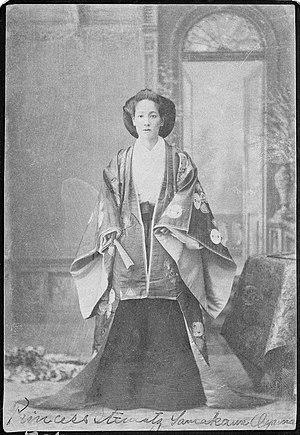
Ōyama Sutematsu, née Yamakawa Sutematsu, est une femme japonaise de l'ère Meiji qui fut une importante figure sociale. Née à Aizu, elle est issue d'une famille d'obligés de Katamori Matsudaira. En décembre 1871, elle est envoyée aux États-Unis pour étudier dans le cadre de la mission Iwakura. Elle loge dans la maison de Leonard Bacon dans laquelle elle se lie d'amitié avec sa fille Alice Mabel Bacon. Les deux petites filles vivent comme des sœurs pendant dix ans malgré leur différence de culture. Sutematsu est diplômé du Vassar College. Ses frères étaient Yamakawa Kenjirō et Yamakawa Hiroshi et sa sœur était Yamakawa Futaba.